Apricot Computers

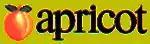
Logo of Apricot Computers used from 1985 to the early 1990s

In 1985, ACT was renamed "Apricot Computers". By this time, the F1 had become one model in the F Series. Other machines in the series were the F1e (a cheaper F1), the F2 (with two floppy drives), and the F10 (with a 10 MB Rodime hard drive, 512 KB RAM and a more conventional-looking infrared keyboard). With the F10, the Activity GUI was replaced by GEM.